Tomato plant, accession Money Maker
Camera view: tilt-top (135 deg); turntable rotation: 30 degrees
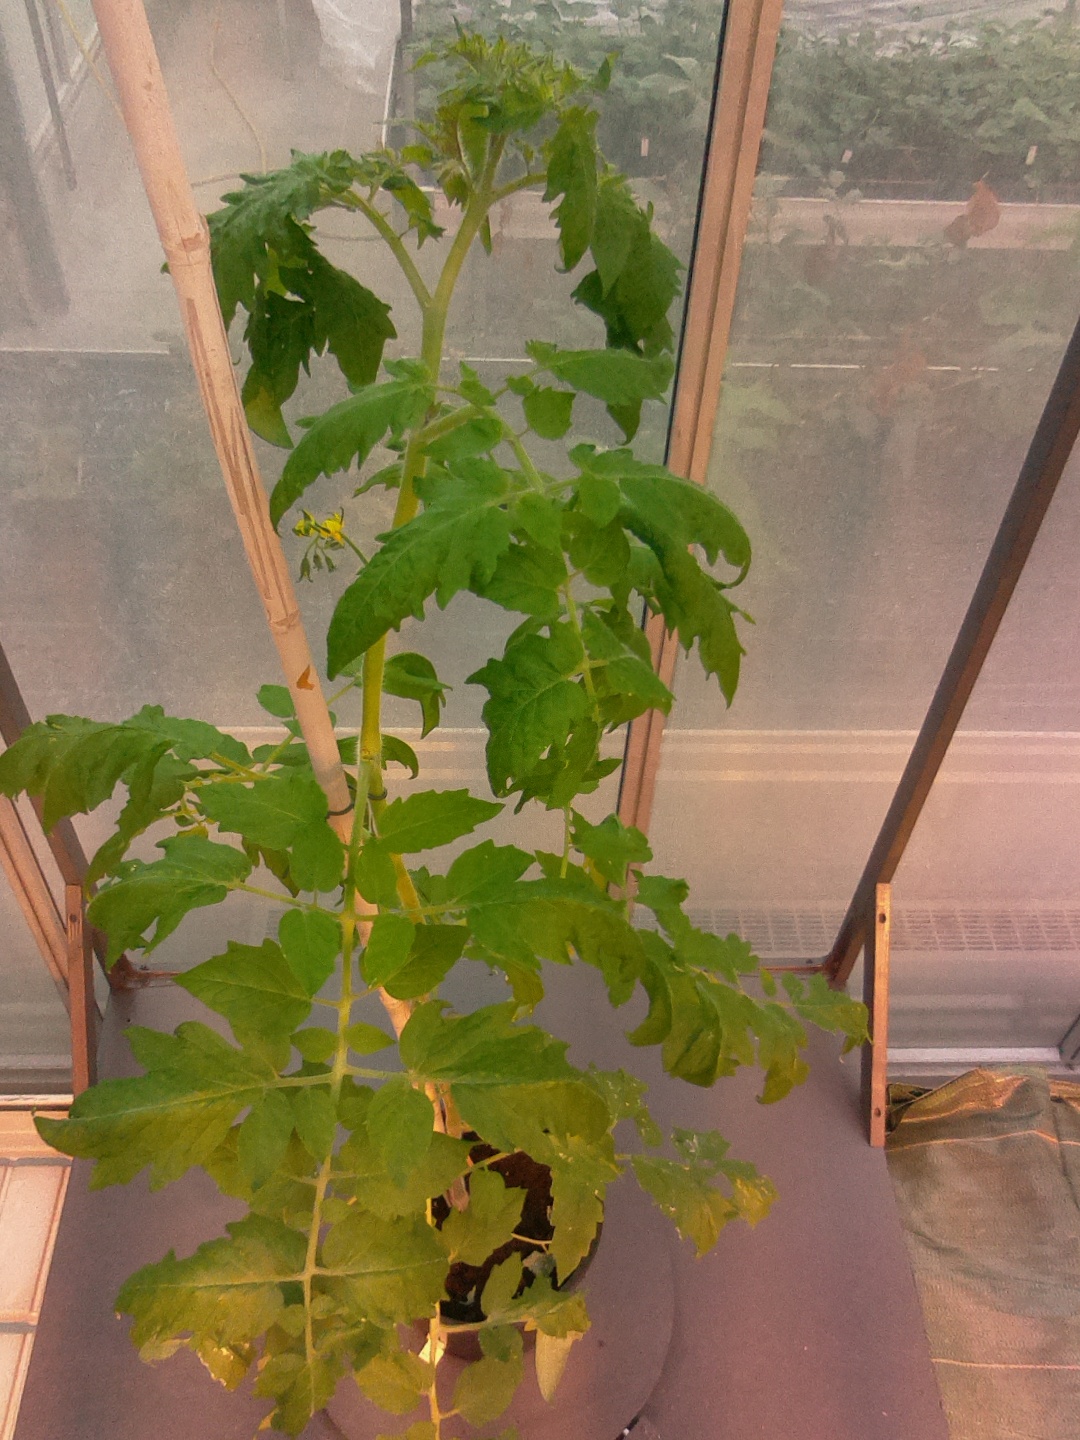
BBCH growth stage 64: 40%-50% of flowers open